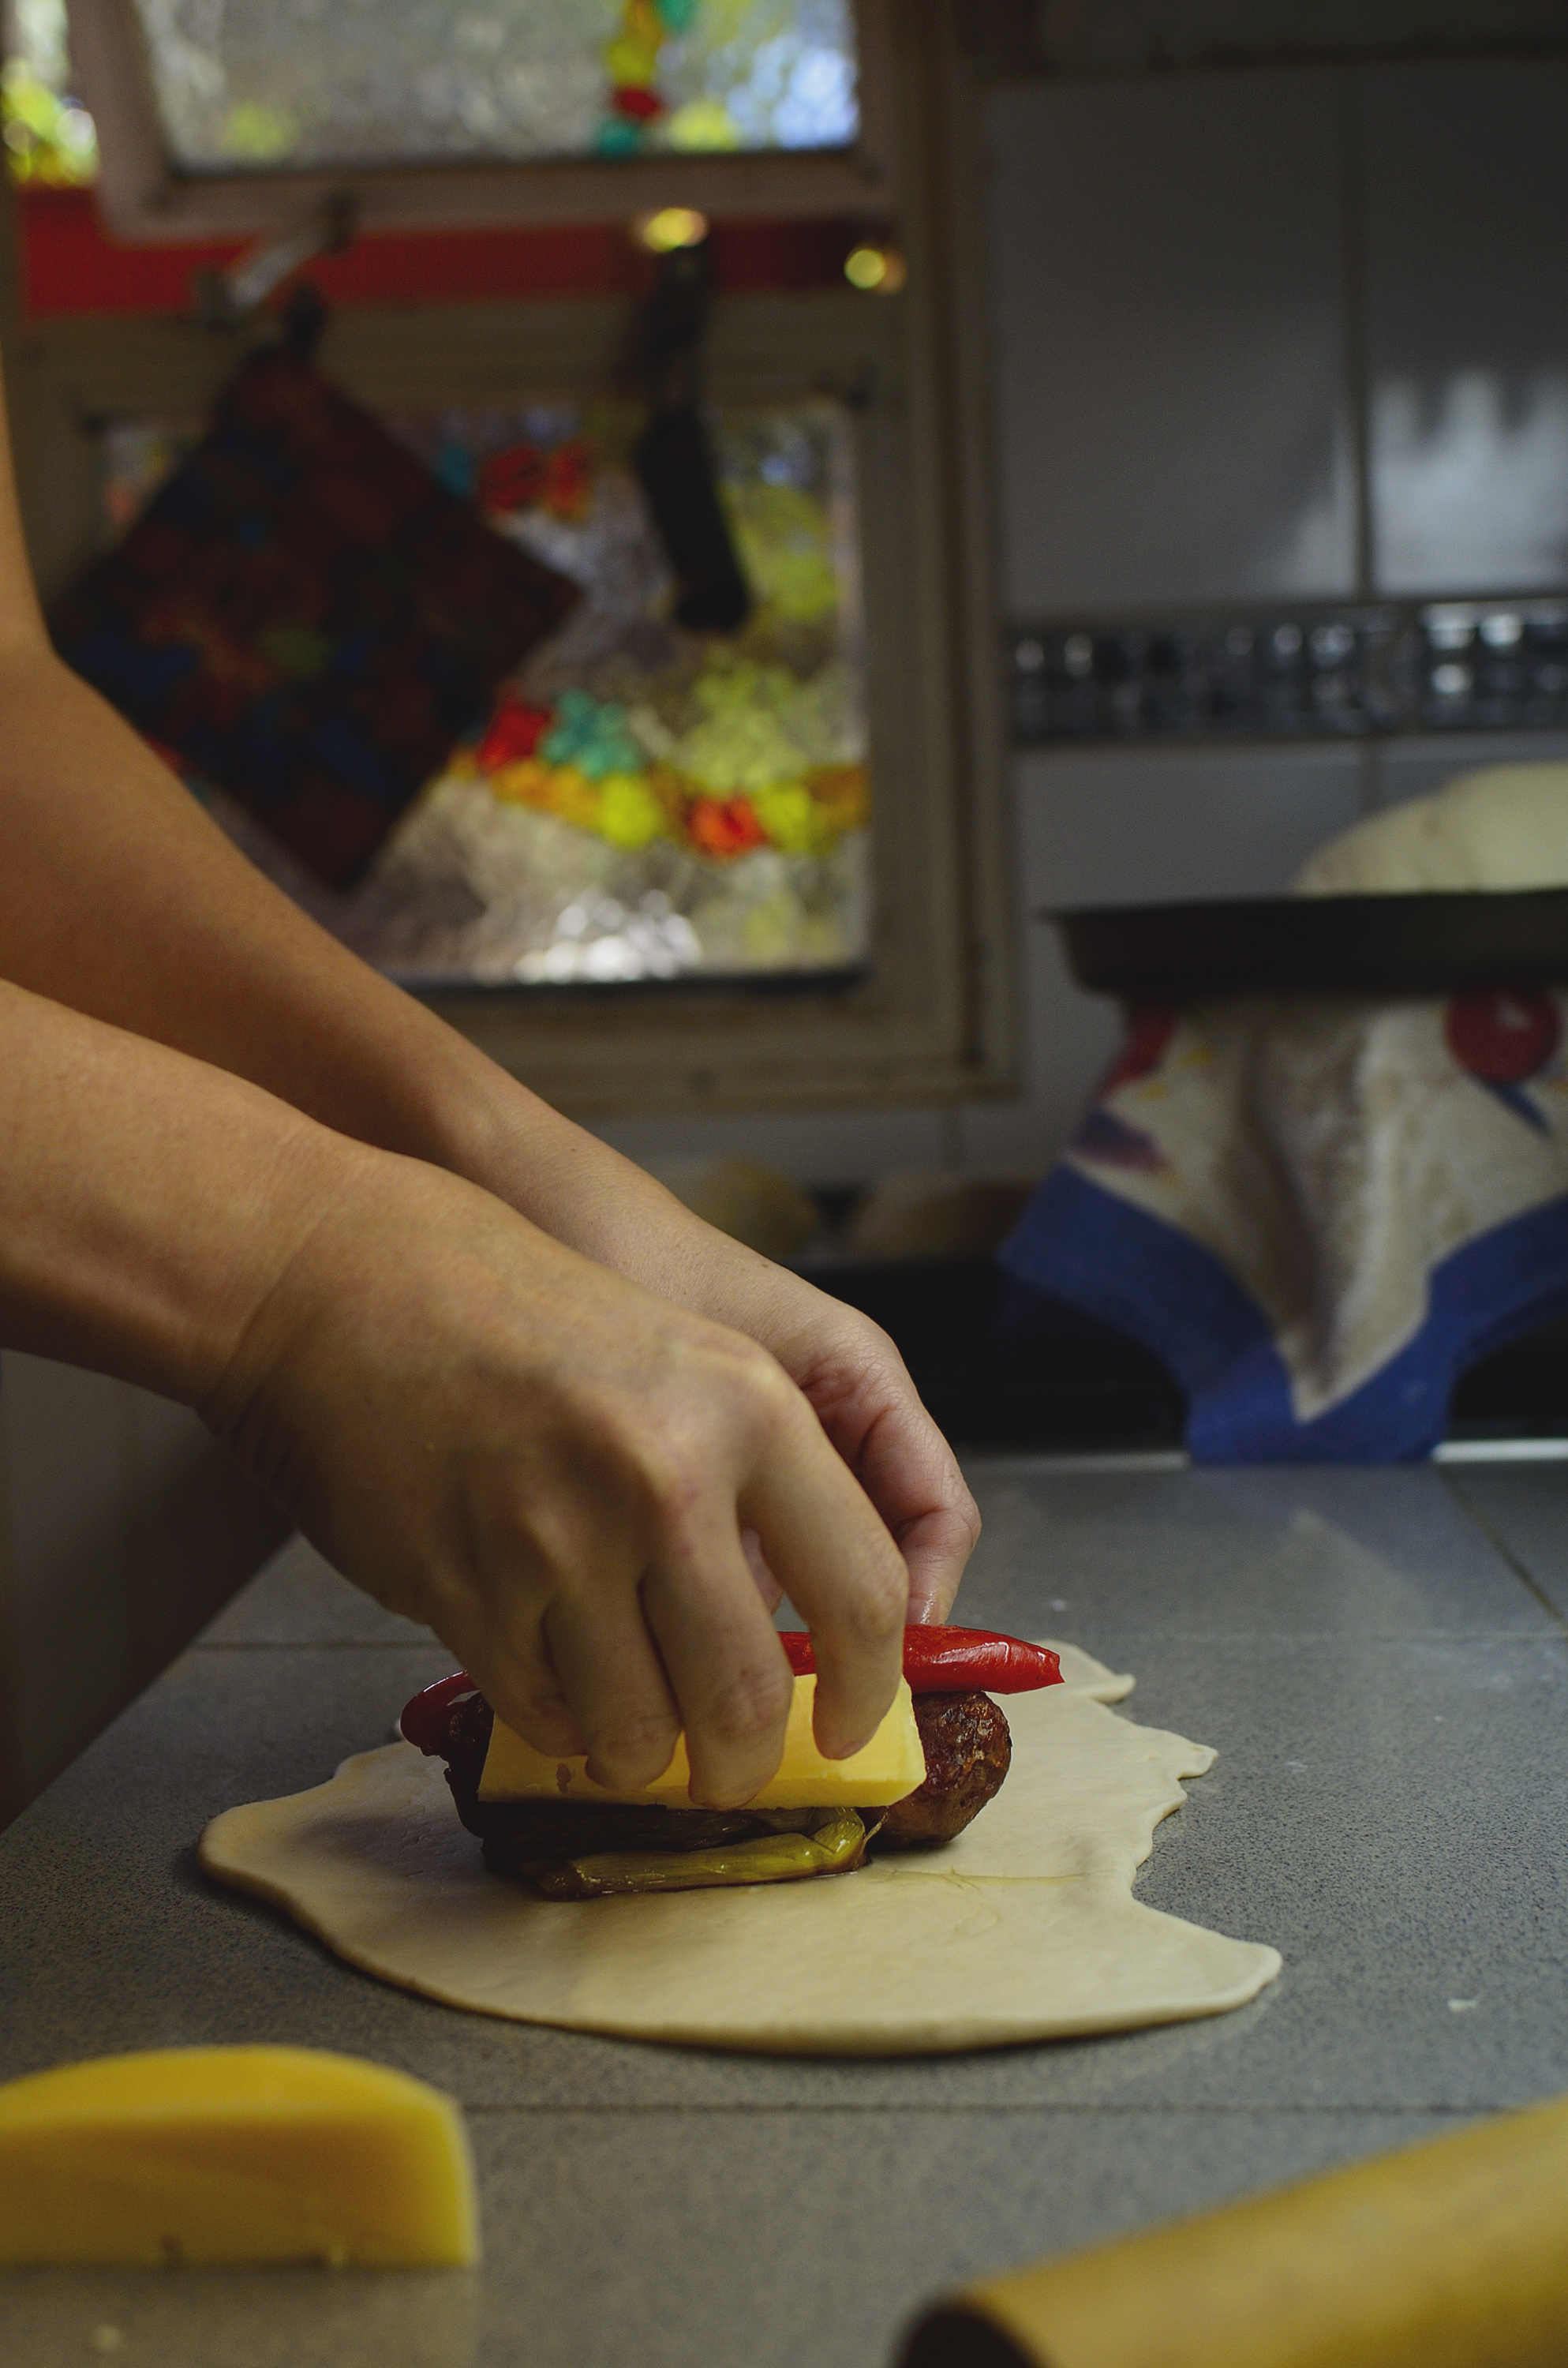
play, food, color, yellow, baking, dessert, pan, icing, argentina, chorizo, queso, gastronoma, cebollita, gastronmico, chori, choripan, morron, verdeo, panchoripan, sweetness, sense, human action